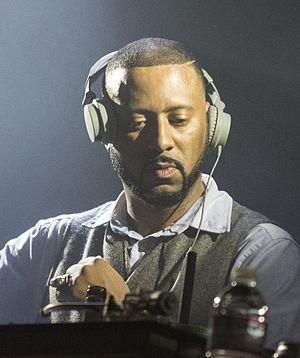
Matt Cutler, alias Lone, est un compositeur, DJ et producteur de musique électronique britannique, originaire de Nottingham en Angleterre.